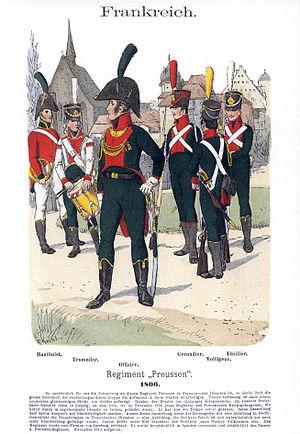
Le Régiment de Prusse est un régiment étranger formé à la fin de 1806 avec des prisonniers de guerre prussiens, qui est engagé par l'armée française dans la guerre d'Espagne de 1808 à 1812.